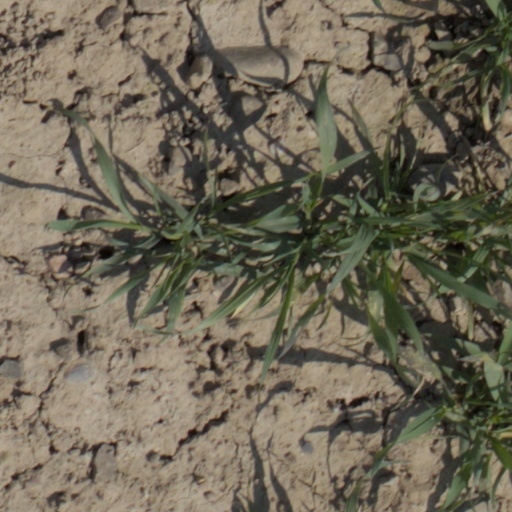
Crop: wheat